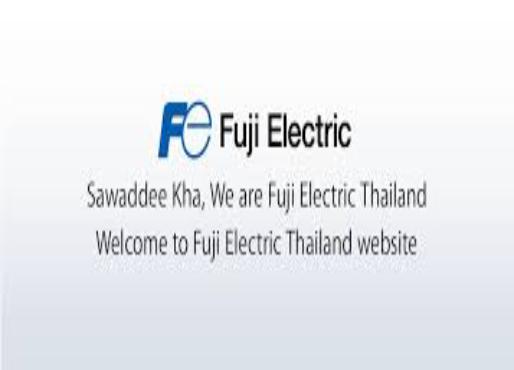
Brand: Fuji Electric
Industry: Electronic